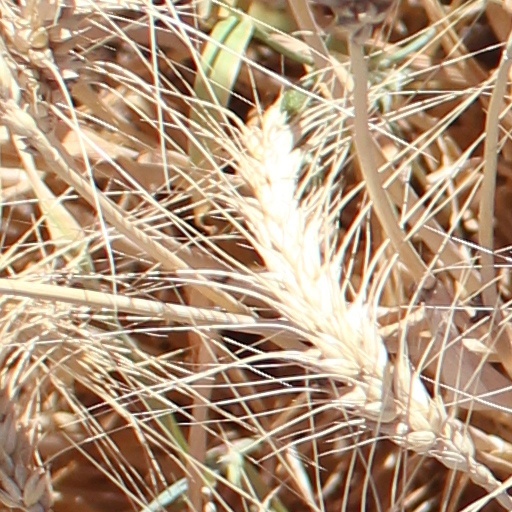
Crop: wheat